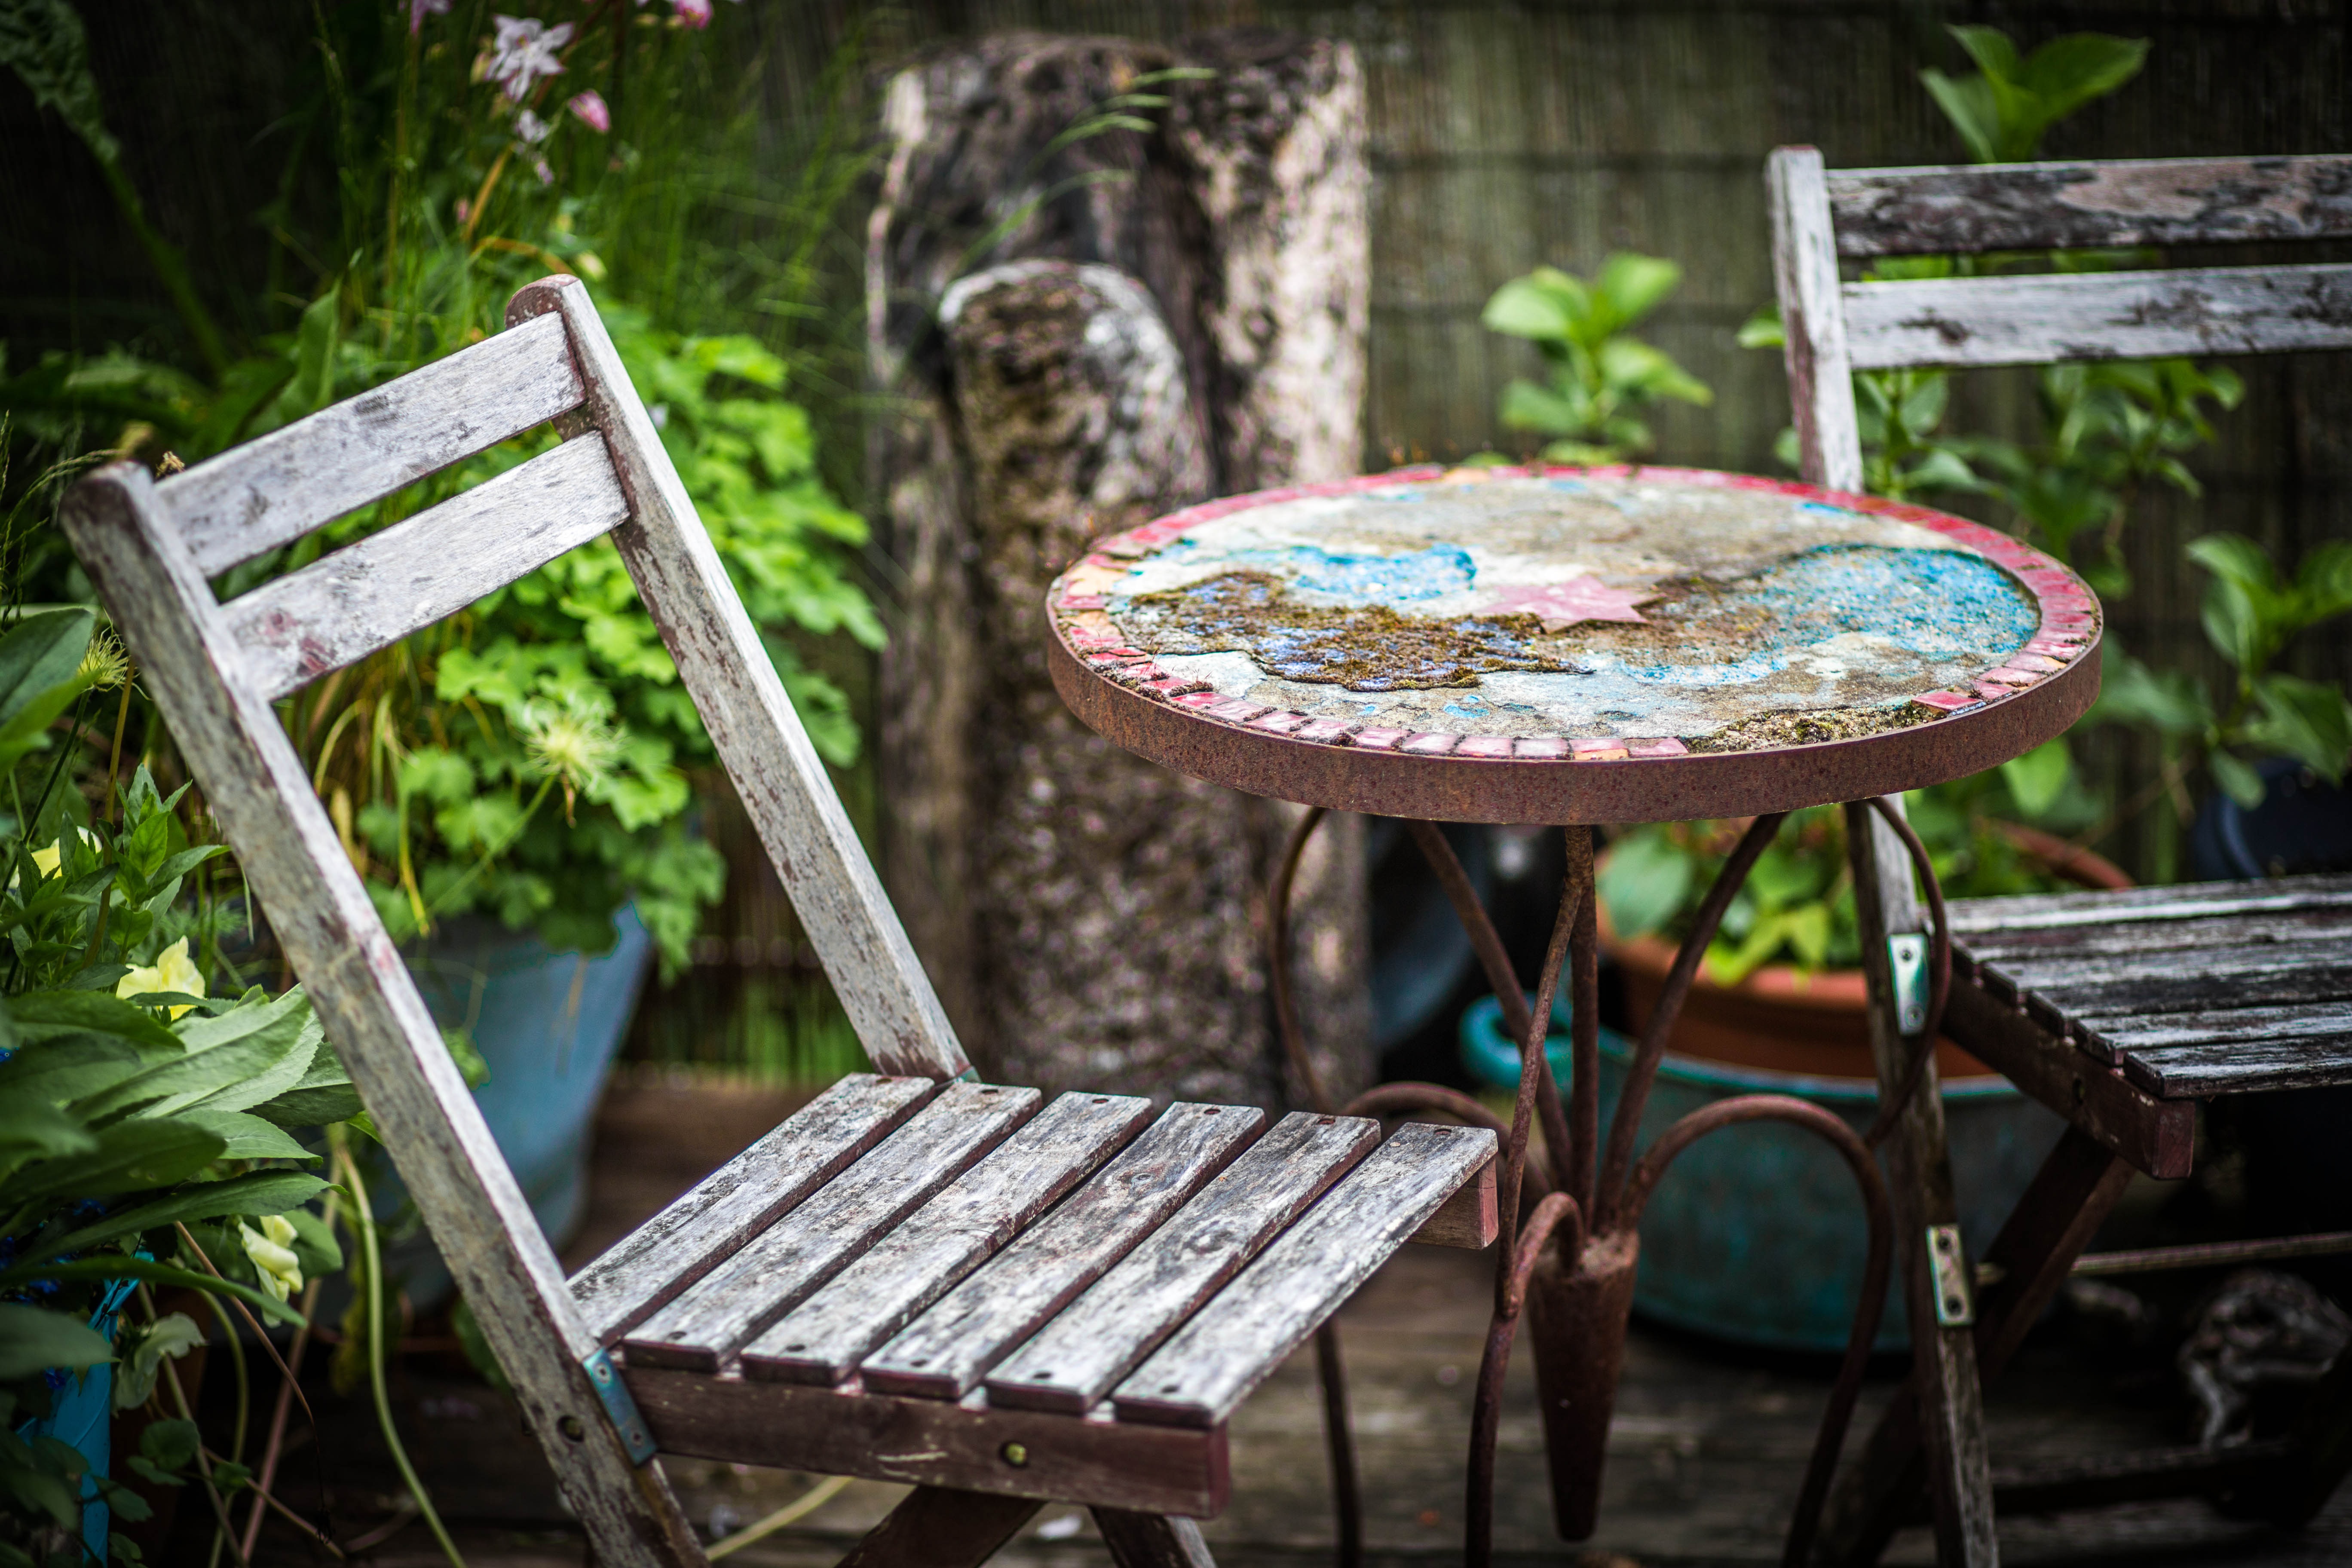
table, wood, chair, green, cottage, backyard, furniture, garden, weathered, terrace, yard, old wood, outdoor structure